Juan Sebastián Elcano

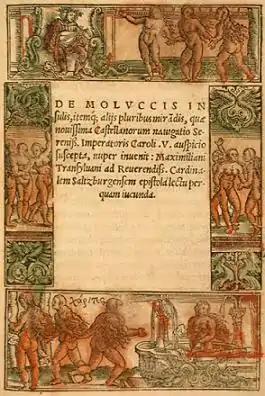
Transylvanus' "De Moluccis Insulis", a text with two parts. Modern researchers argue that the texts are taken directly from Magellan's and Elcano's accounts, and that this explains why the two parts are so different.

The will is also a source of information about Elcano's personal life. In addition to citing all his claimed assets in great detail, it speaks of his family. It shows that although he never married, he had sexual relationships with at least two women, both of them Basque or of Basque origin, and each of whom bore his child. His son Domingo was born before the world circumnavigation and his daughter María afterwards.